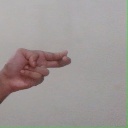
अक्षर: ह